Answer in natural language. Considering the relative positions, is Doorway above or below ai language generator? Choose between the following options: below or above
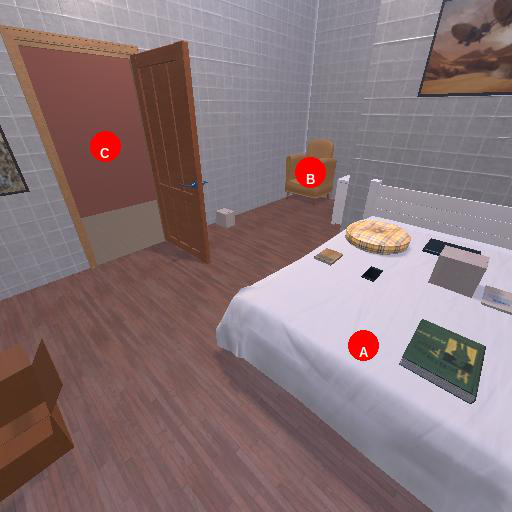
<answer>below</answer>